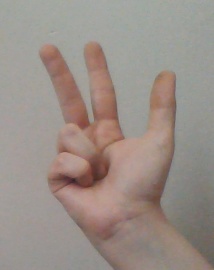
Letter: al